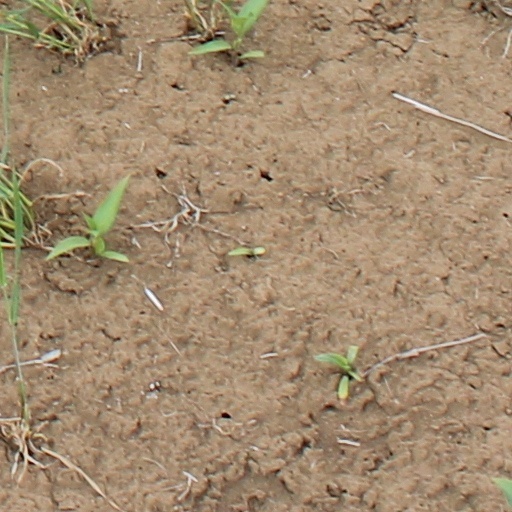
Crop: wheat